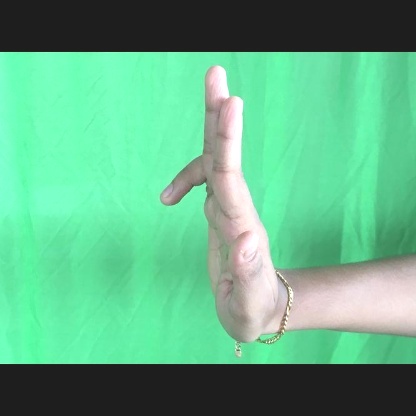
Mudra: Ardhapathaka